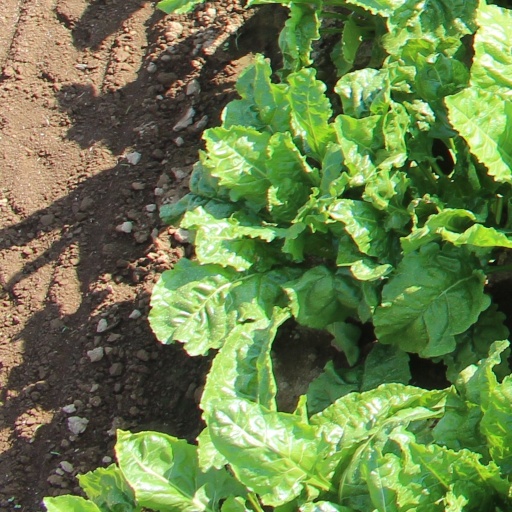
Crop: sugar beet